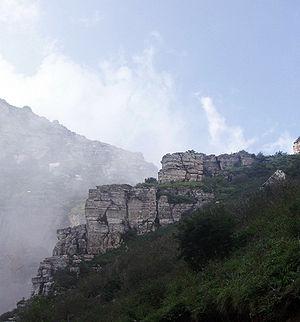
Shen Kuo, Shen Guo, Shen Kua ou encore Shen Gua, né en 1031 à Hangzhou et mort en 1095 à Zhenjiang, est un scientifique polymathe chinois, fonctionnaire gouvernemental sous la dynastie Song